1st Brigade Combat Team, 10th Mountain Division (United States)

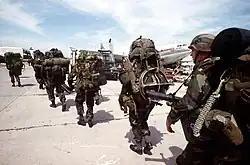
U.S. soldiers of the 10th Mountain Division secure Port-au-Prince International Airport in 1994.

The division formed the nucleus of the Multinational Force Haiti (MNF Haiti) and Joint Task Force 190 (JTF 190) in Haiti during Operation Uphold Democracy. More than 8,600 of the division's troops deployed during this operation. On 19 September 1994, the 1st Brigade conducted the Army's first air assault from an aircraft carrier. This force consisted of 54 helicopters and almost 2,000 soldiers. They occupied the Port-au-Prince International Airport. This was the largest Army air operation conducted from a carrier since the Doolittle Raid in World War II.